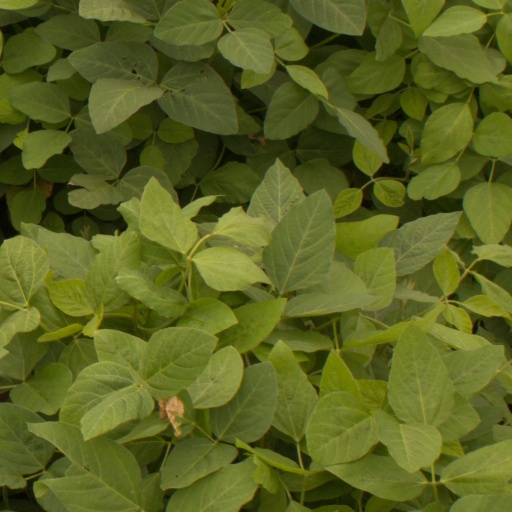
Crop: soybean